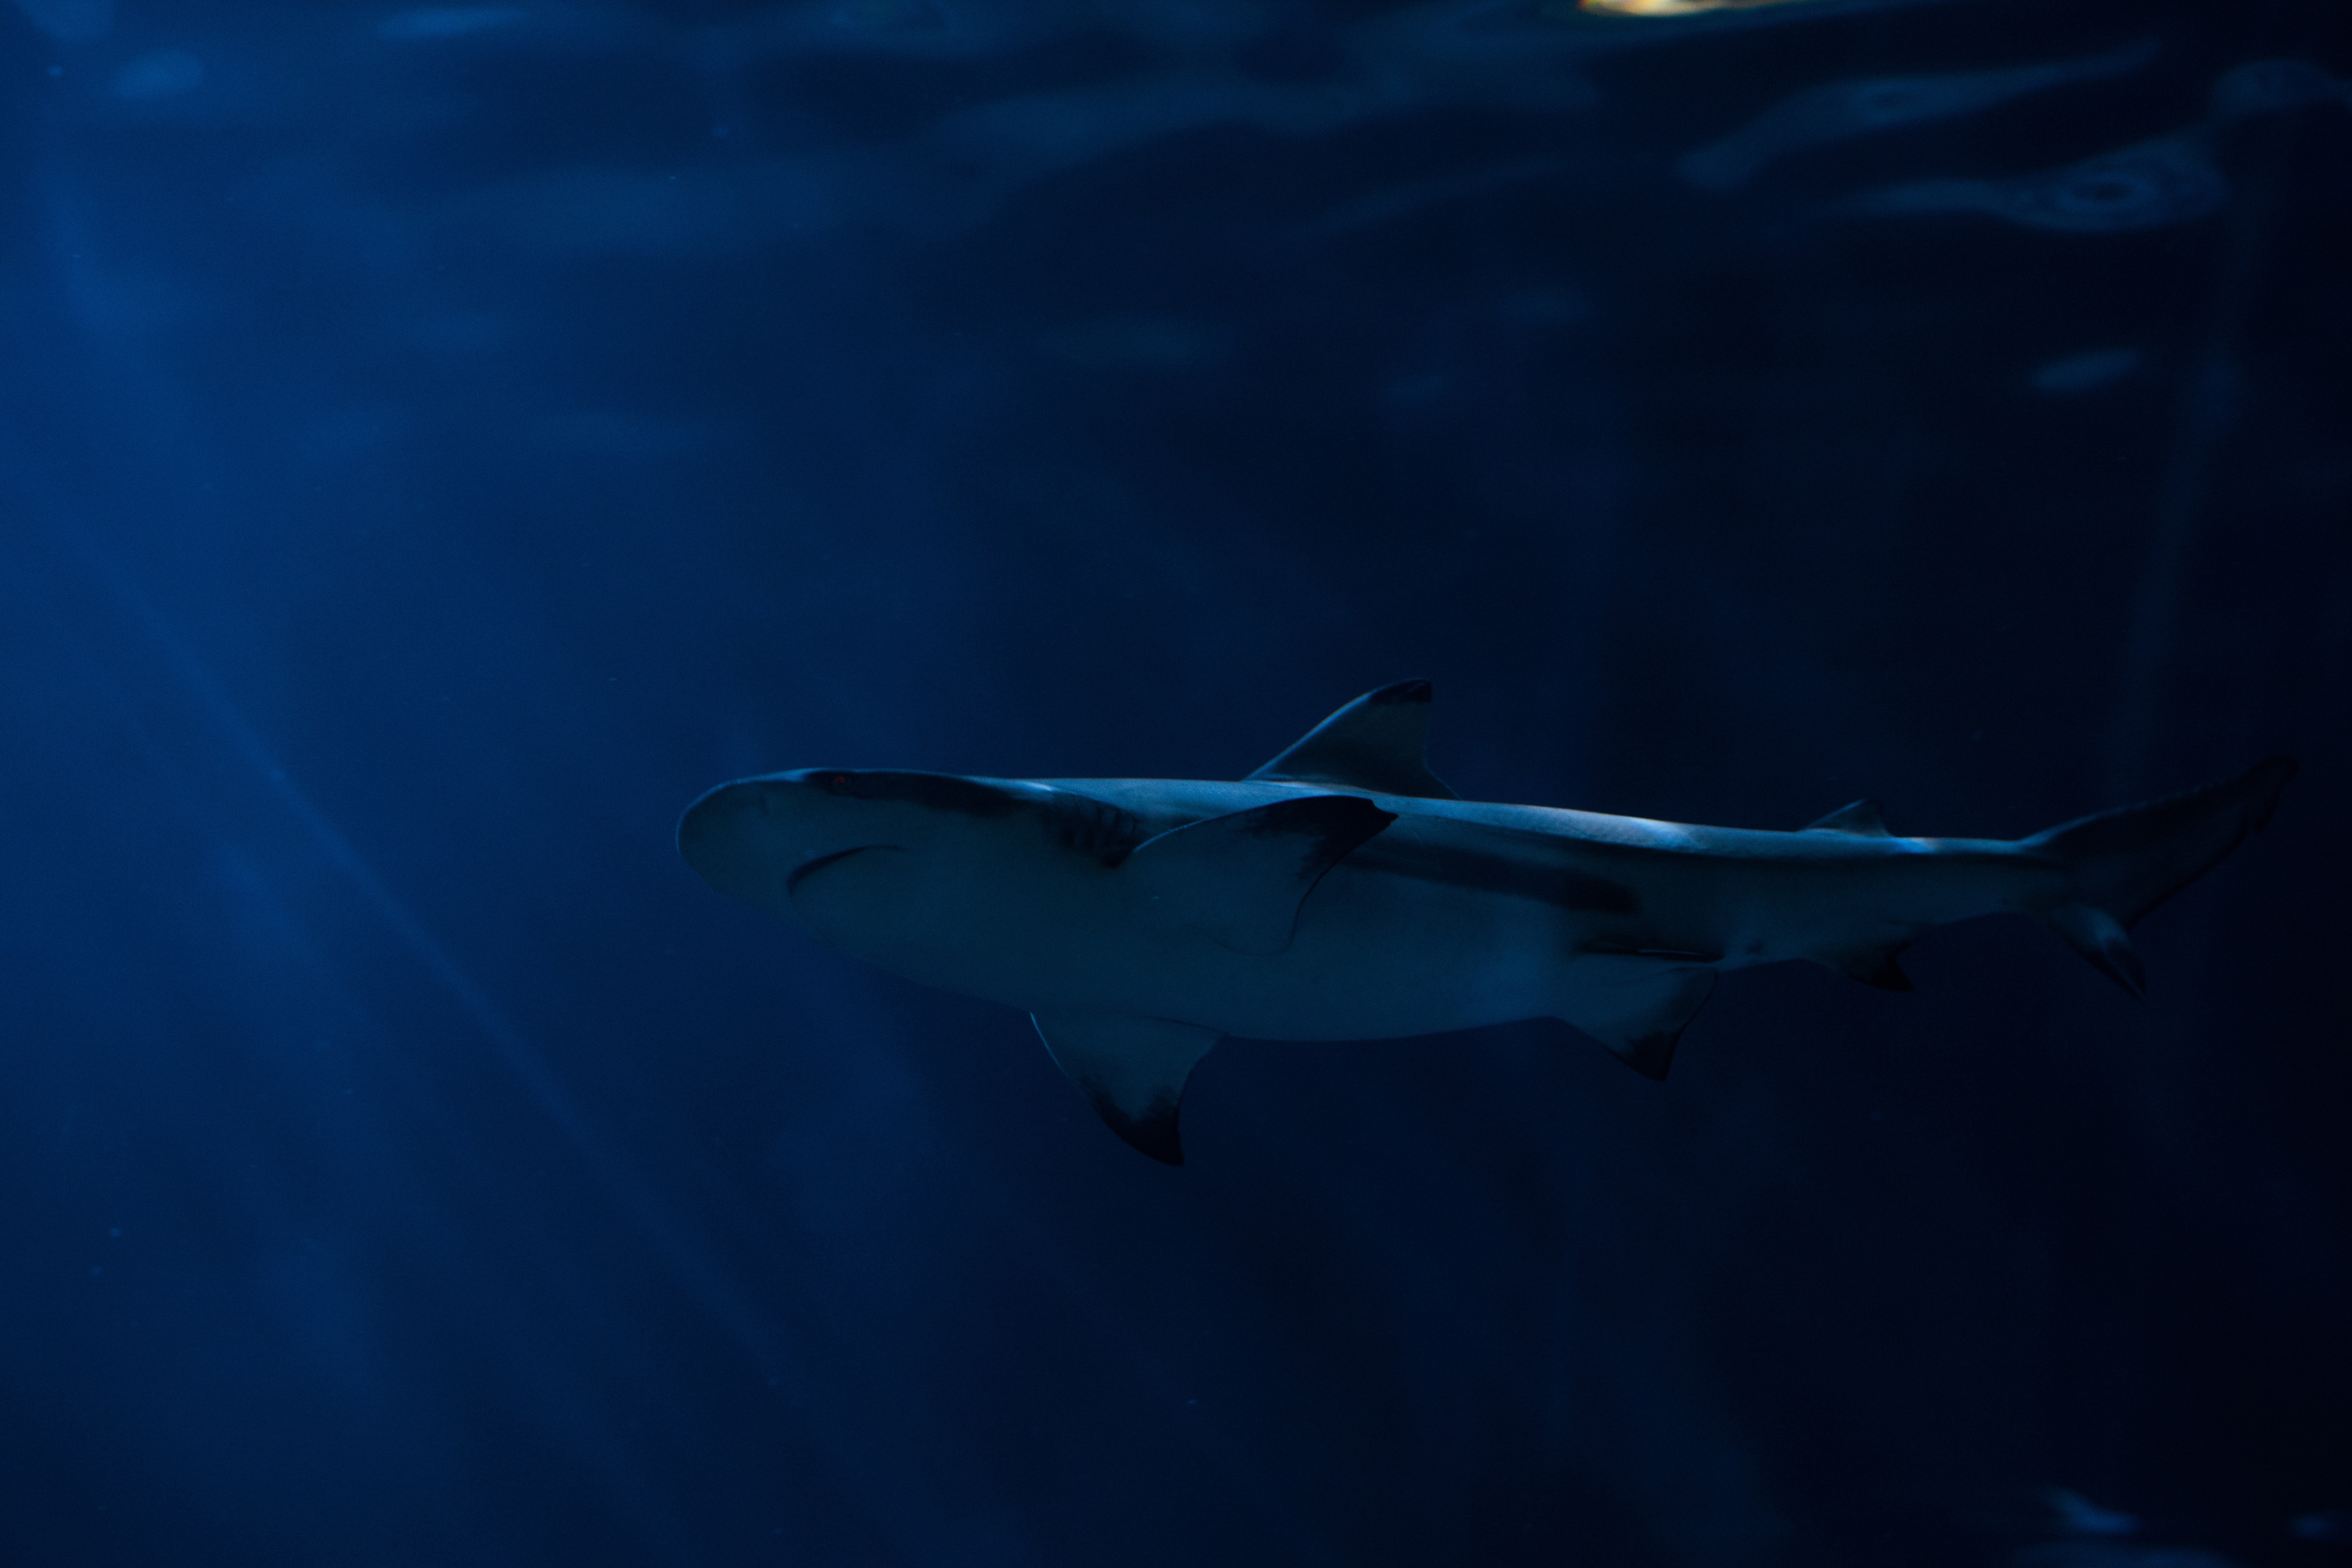
blue, fish, underwater, water, shark, fin, marine biology, lamniformes, great white shark, ocean, electric blue, sea, cartilaginous fish, wildlife, lamnidae, marine mammal, cetacea, carcharhiniformes